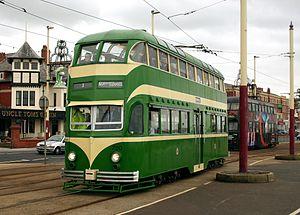
Tramway duplex en Blackpool.